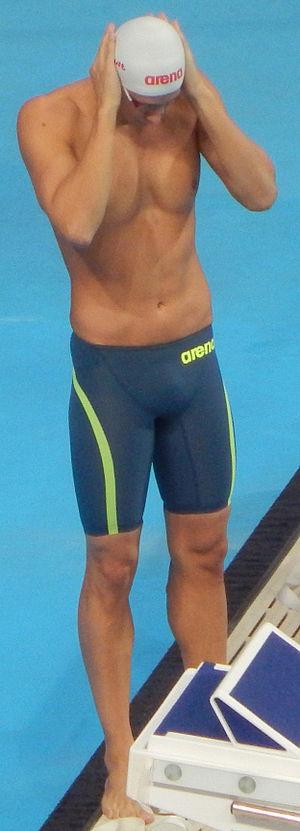
Aleksandr Nikolayevich Sukhorukov, né le 22 février 1988 à Oukhta, est un nageur russe de nage libre qui a remporté la médaille d’argent du relais 4 × 200 m aux Jeux olympiques d'été de 2008.